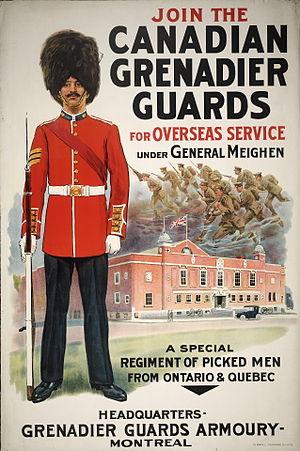
The Canadian Grenadier Guards, littéralement « Les Gardes grenadiers canadiens », sont un régiment d'infanterie de la Première réserve de l'Armée canadienne. Établi en 1859, c'est le plus ancien régiment d'infanterie de la Milice canadienne. C'est un régiment de gardes qui est, avec les Governor General's Foot Guards, responsable de la Garde de cérémonie à Rideau Hall et sur la Colline du Parlement à Ottawa en Ontario. En plus de ce rôle cérémoniel, ses soldats s'entraînent à temps partiel afin de servir dans des opérations des Forces armées canadiennes. L'unité fait partie du 34ᵉ Groupe-brigade du Canada de la 2ᵉ Division du Canada et est basée dans le manège militaire des Canadian Grenadier Guards à Montréal au Québec. De 1954 à 1976, elle formait le 6ᵉ Bataillon des Canadian Guards.